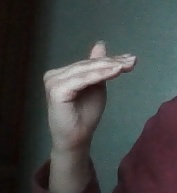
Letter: khaa